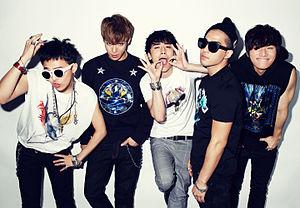
Cet article est la liste des récompenses et des nominations du boys band sud-coréen de K-pop BigBang. Il est composé de G-Dragon, T.O.P, Taeyang, Seungri et Daesung.
YG Entertainment est un label discographique sud-coréen, situé à Séoul, fondé en 1996. Elle est l'une des trois grandes maisons de disques sud-coréennes dans le secteur de la musique K-pop aux côtés de SM Entertainment, et JYP Entertainment. L'acronyme YG fait référence à son fondateur et président-directeur général Yang Hyun-suk, aussi connu sous le pseudonyme Yang Goon.